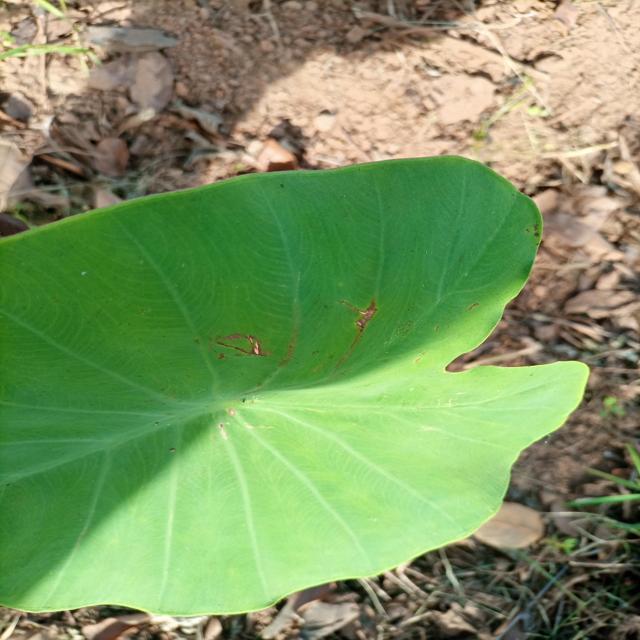
Label: Early_Blight